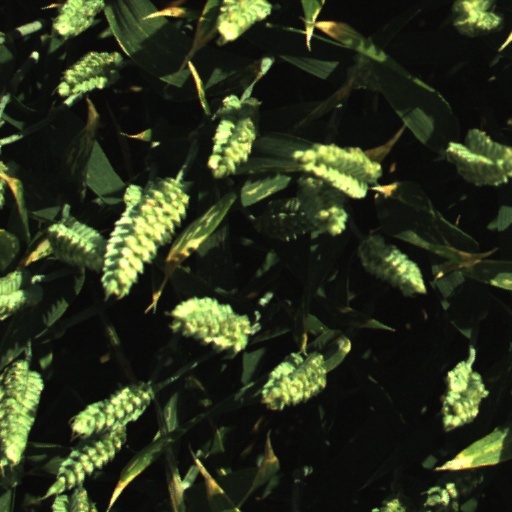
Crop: wheat